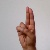
The image shows a hand gesture representing the letter 'U' in Indian Sign Language.